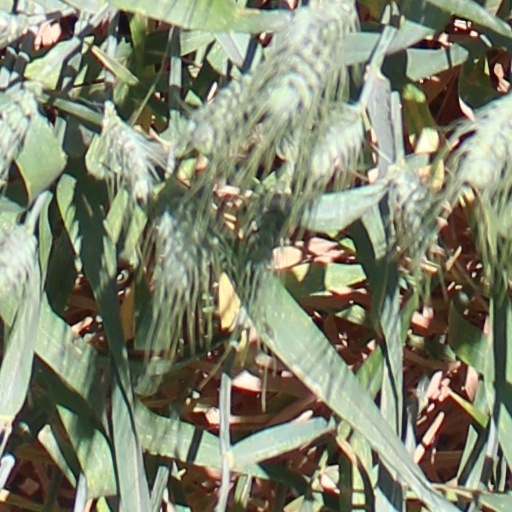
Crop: wheat